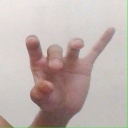
अक्षर: ओ